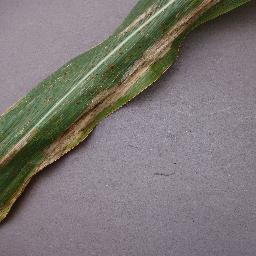
Label: Corn___Northern_Leaf_Blight